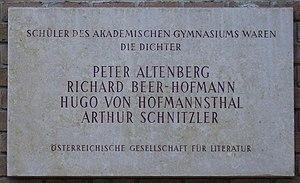
Richard Beer-Hofmann est un poète et dramaturge autrichien, membre du mouvement Jeune Vienne.